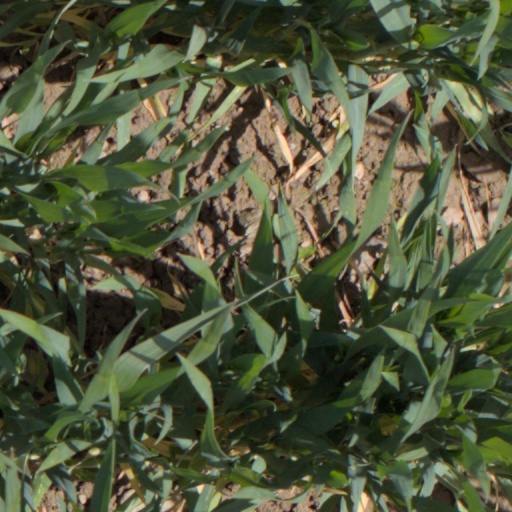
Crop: wheat